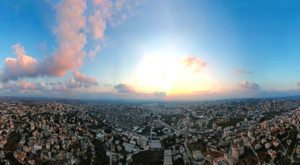
Tulkarem ou Toulkarem est une ville arabe de Cisjordanie située au bord de la ligne verte, à l'endroit le plus étroit du territoire israélien où 15 kilomètres séparent la côte israélienne des territoires palestiniens occupés.